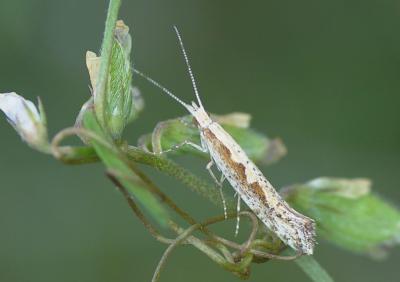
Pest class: diamondback_moth